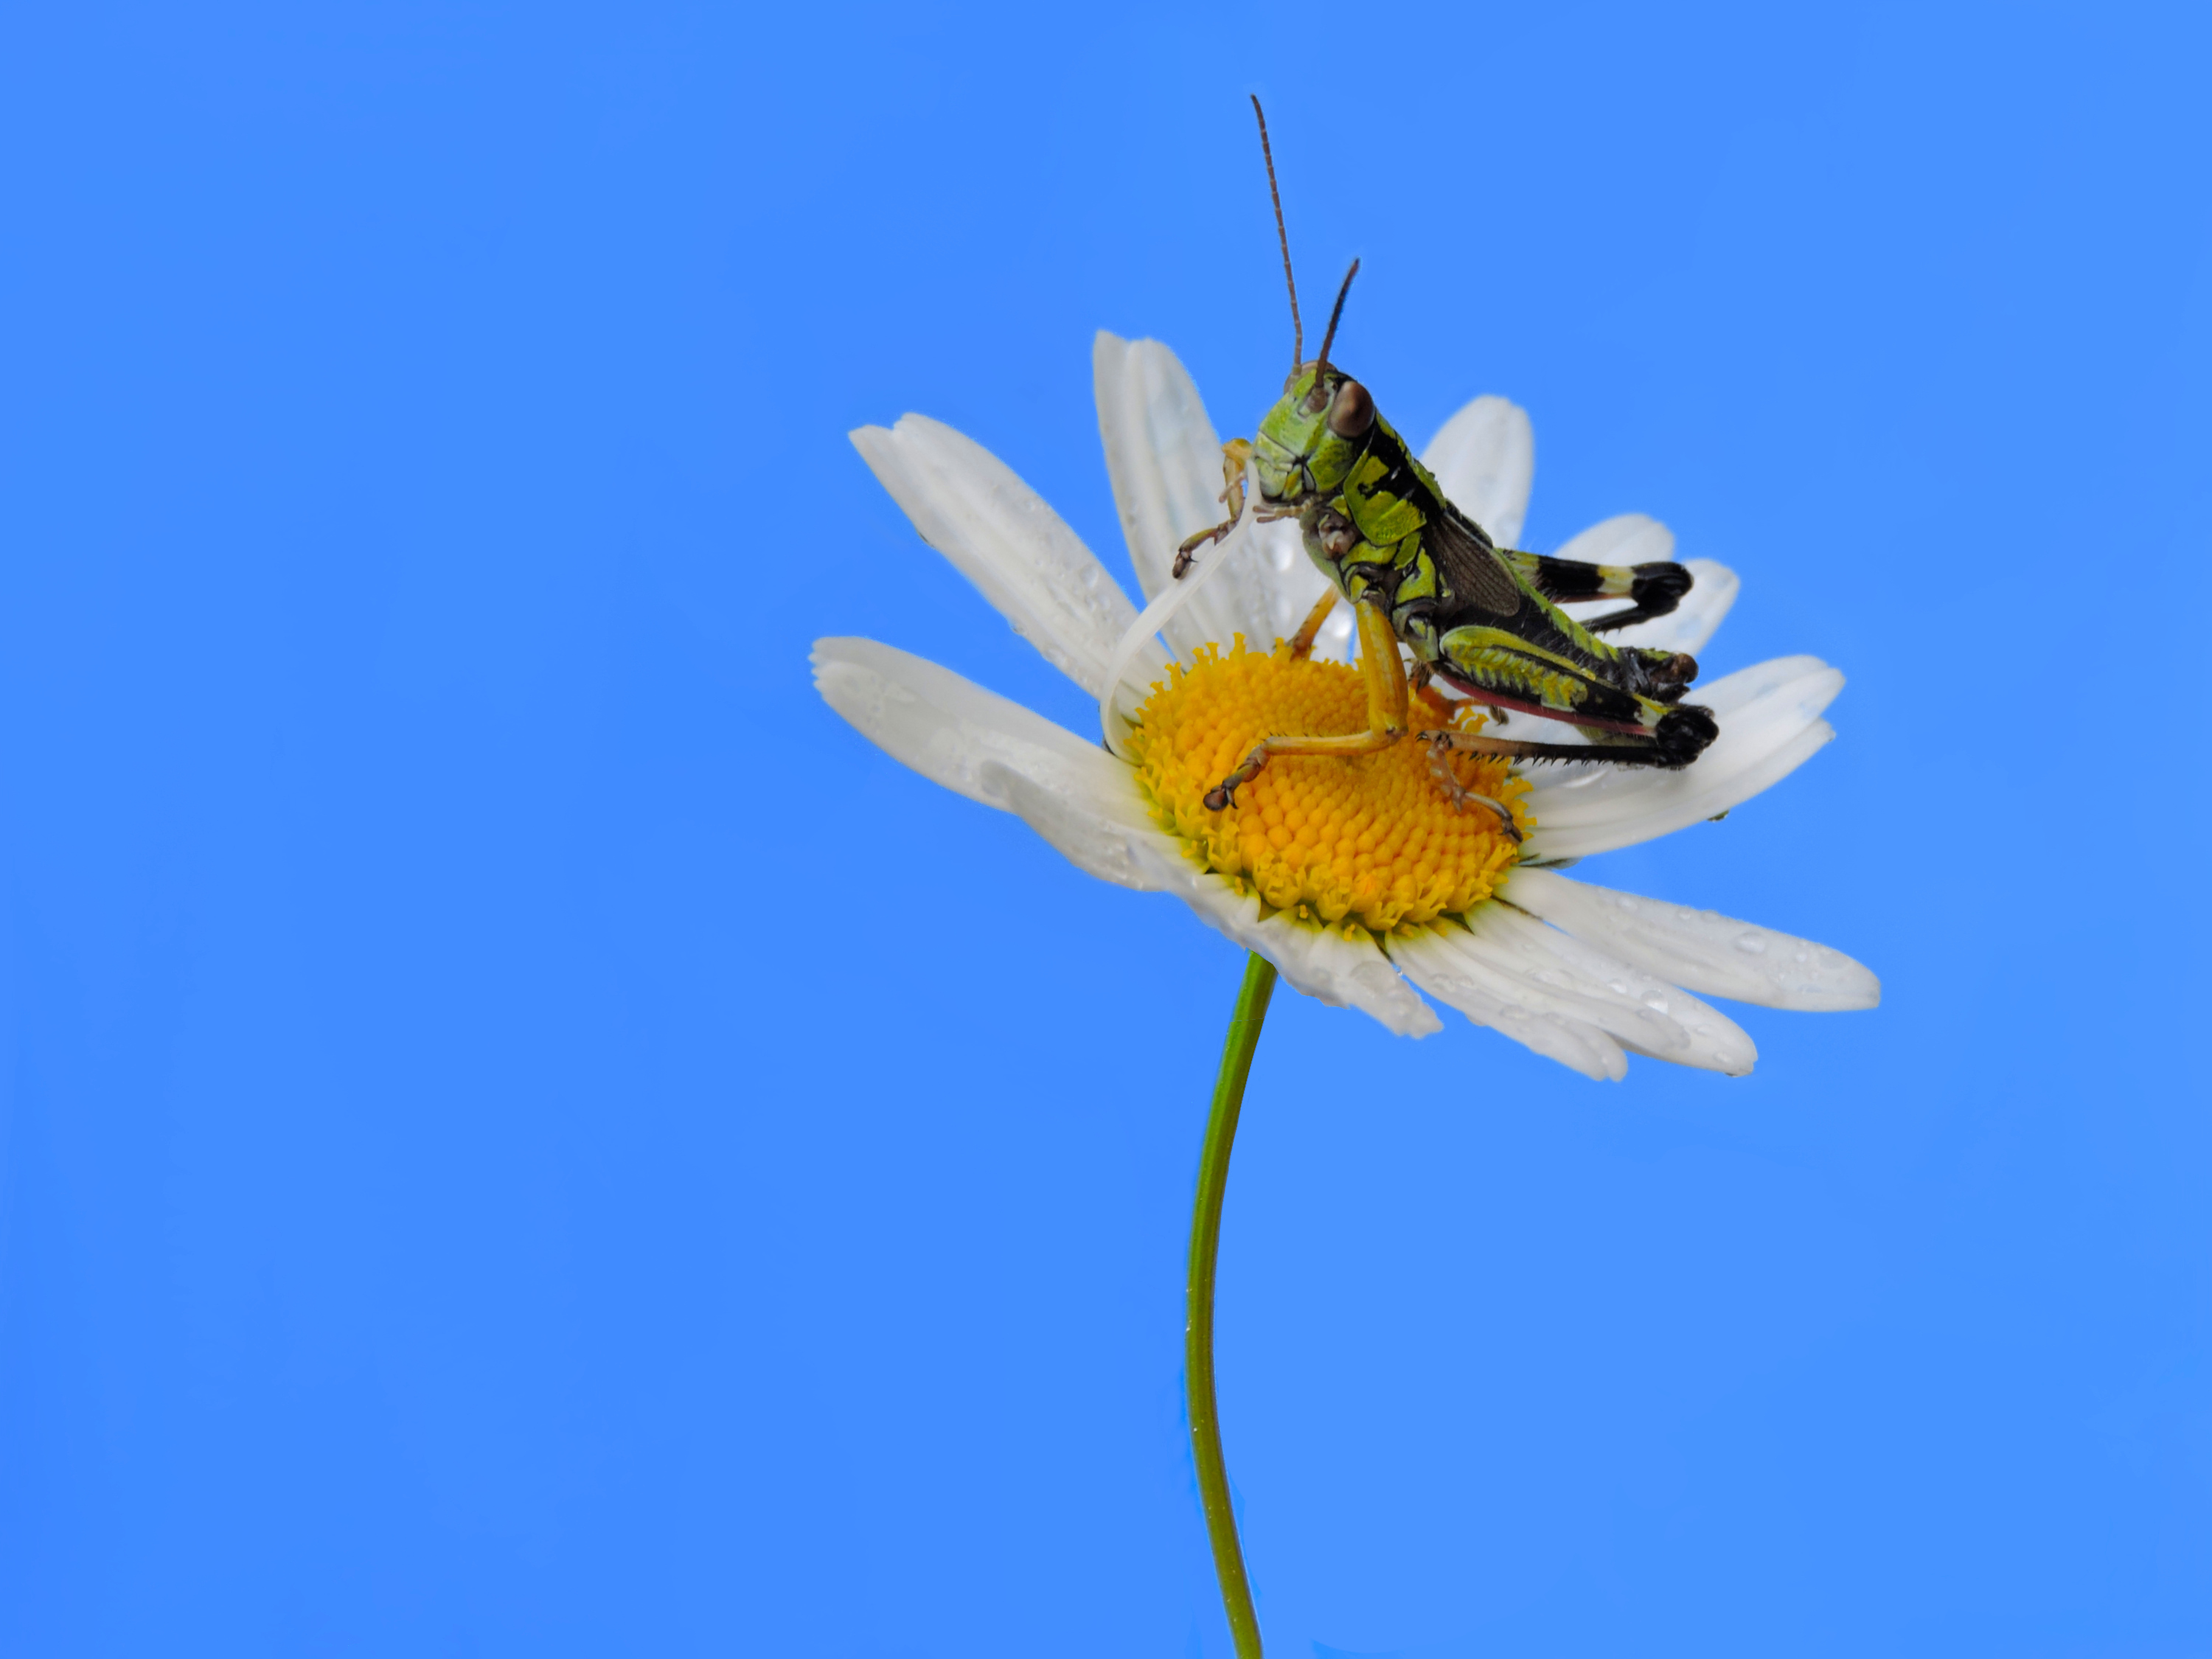
alpine, mountain, insect, daisy, blue sky, flower, yellow, flora, sky, membrane winged insect, invertebrate, macro photography, oxeye daisy, honey bee, petal, plant, wildflower, flowering plant, pollen, pollinator, plant stem, spring, computer wallpaper, daisy family, pest